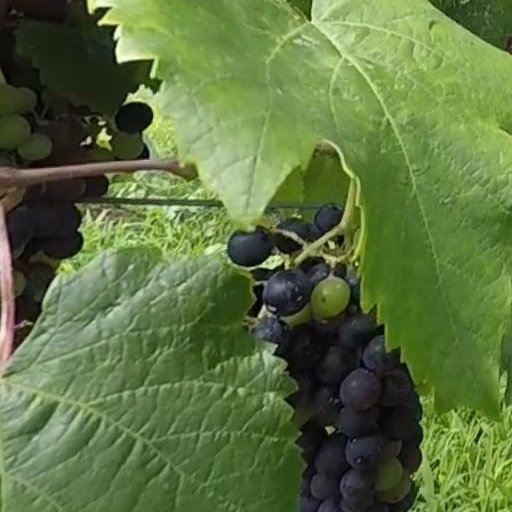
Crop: grape